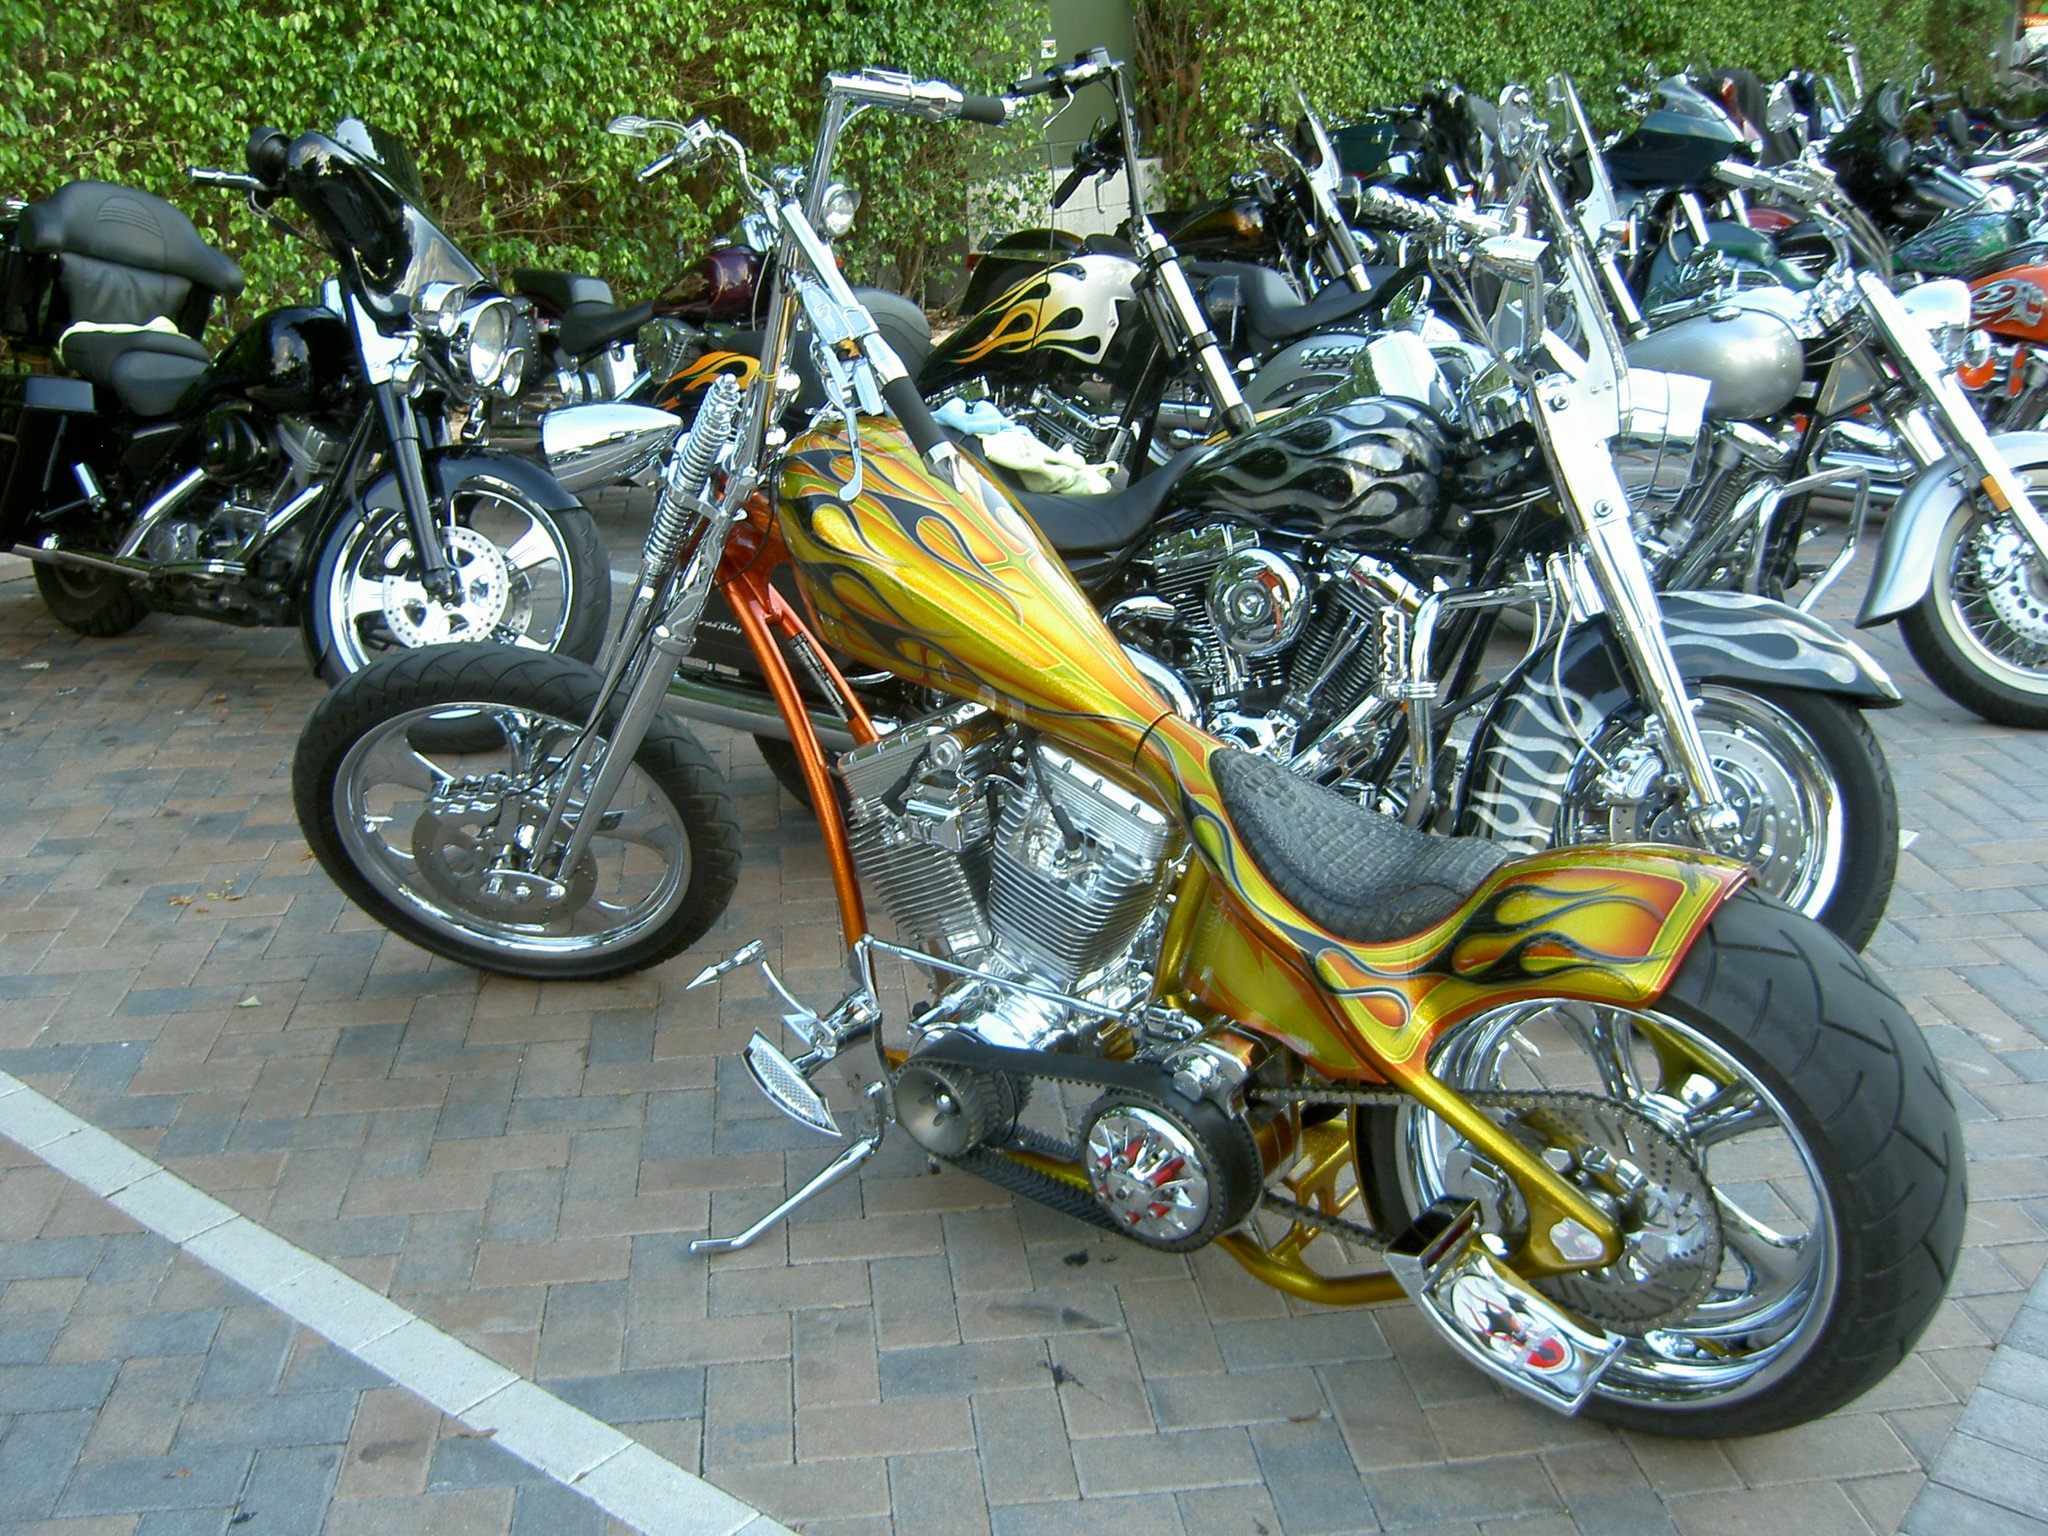
wheel, bicycle, vehicle, motorcycle, engine, chopper, cruiser, motorcycling, land vehicle